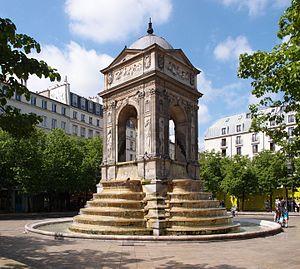
La place Joachim-du-Bellay est une voie du 1ᵉʳ arrondissement de Paris, en France.
Le quartier des Halles est le 2ᵉ quartier administratif de Paris situé dans le 1ᵉʳ arrondissement. Il tire son nom des Halles de Paris, marché de vente en gros de produits alimentaires frais, qui était autrefois établi en son centre. Ces halles furent démolies dans les années 1970 pour laisser la place au Forum des Halles, à environnement principalement piétonnier, qui abrite la plus grande gare urbaine d'Europe, la gare de Châtelet - Les Halles.